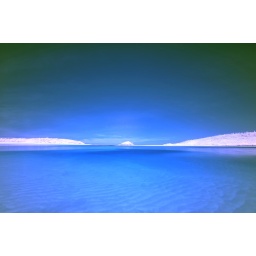
9 - sand bar in IR